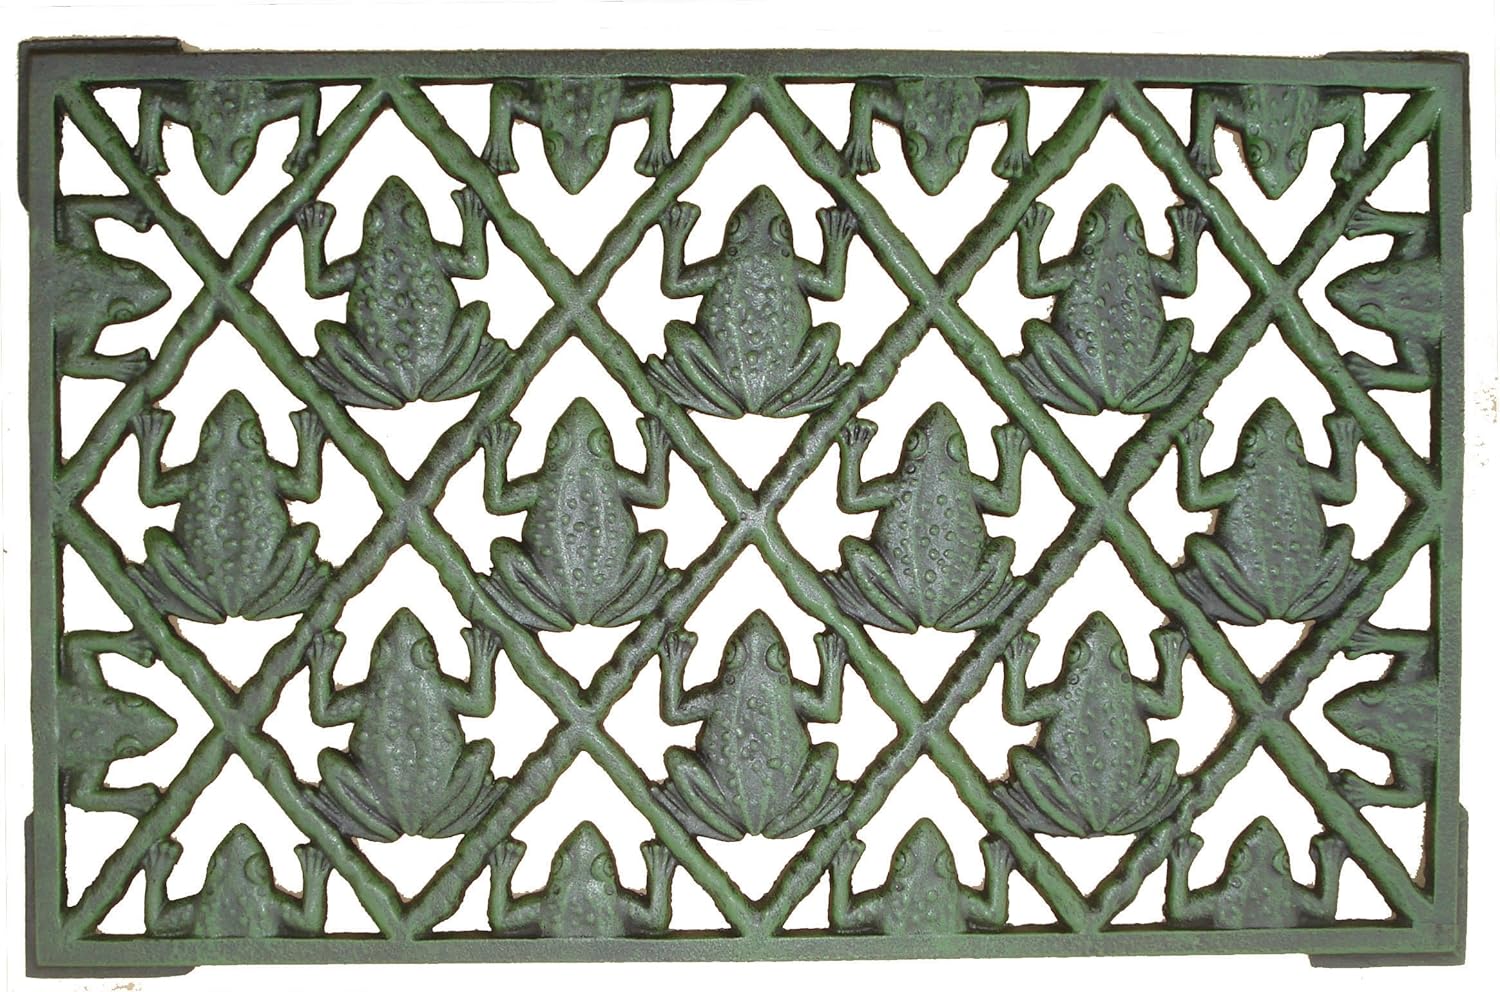
Tierra Garden 40-044 Cast Iron Frog Door Mat
Category: Amazon Home
Garden Walk Frog Door Mat. Ornate Scroll Design. Heavy duty cast iron won't blow away and will last for years. Use as a door mat or hang on the wall as a-Piece of art.
Features: Ornate scroll design | Heavy duty cast iron won't blow away and will last for years | Use as a door mat or hang on the wall as a piece of art